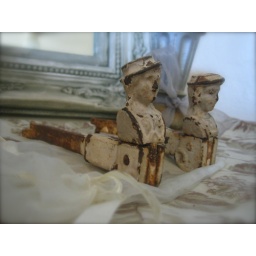
Rusty Antique Shutters Pulls found in a bin under a table at the flea market